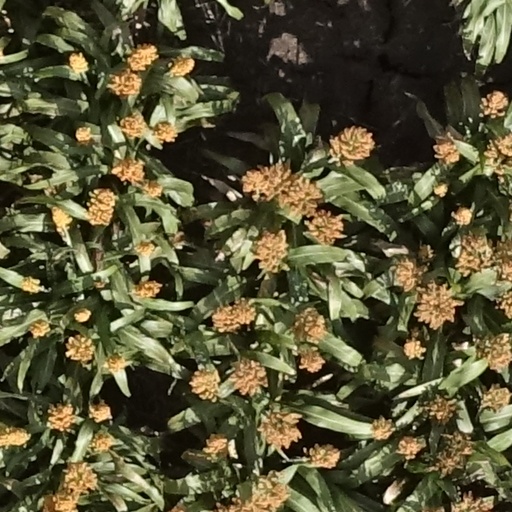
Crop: sorghum